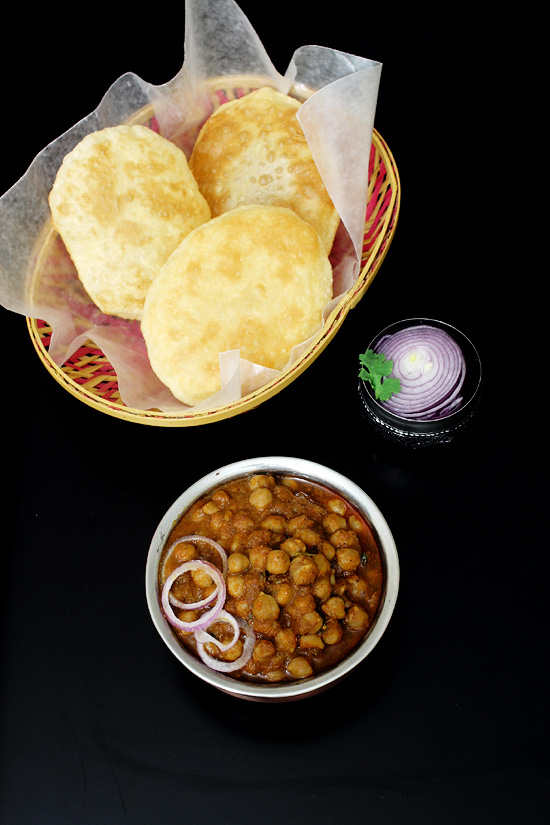
Dish: chole_bhature